England

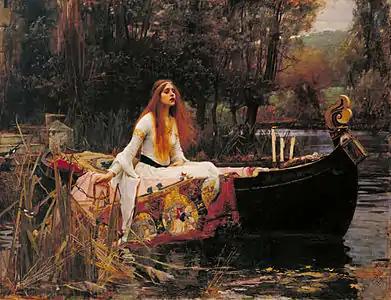
"The Lady of Shalott" by John William Waterhouse, 1888, in the Pre-Raphaelite style

Bus transport across the country is widespread; major companies include Arriva, FirstGroup, Go-Ahead Group, Mobico Group, Rotala and Stagecoach Group. Bus rapid transit originated in England with the Runcorn Busway opening in 1971. The red double-decker buses in London have become a symbol of England. National Cycle Route offers cycling routes nationally.